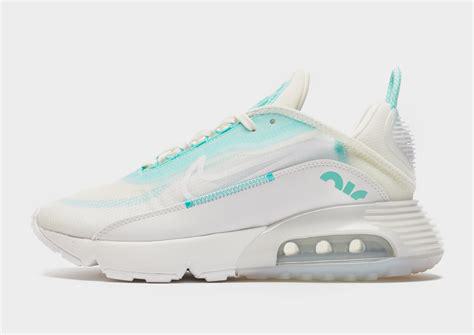
Brand: Nike
Model: Air Max 2090